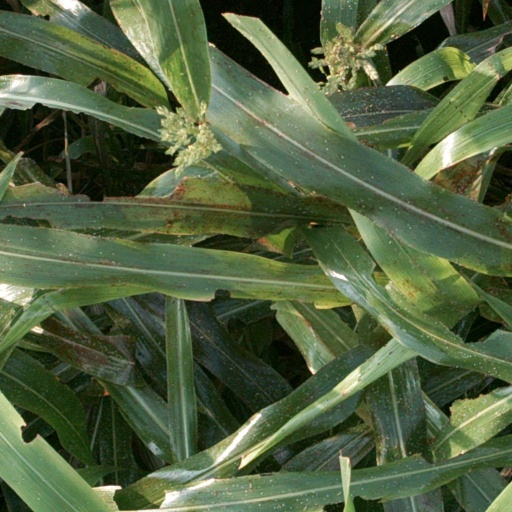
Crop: sorghum